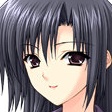
Portrait style: Anime Portrait